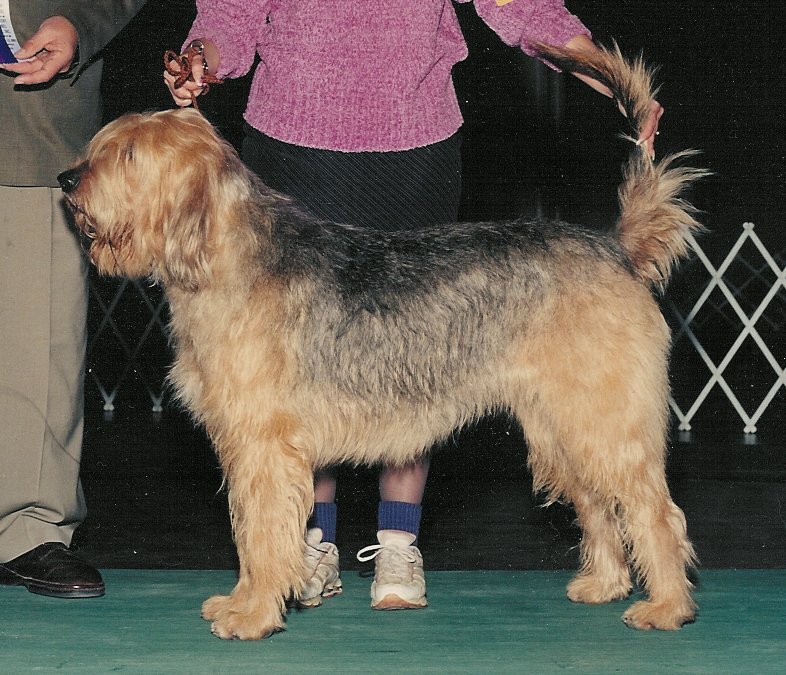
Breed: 217-n000014-otterhound